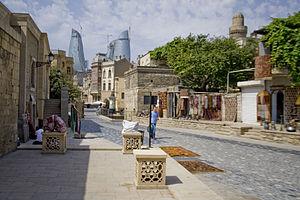
Bakou est la capitale de l'Azerbaïdjan. Elle se trouve dans l'est du pays, sur la rive sud de la péninsule d'Abşeron, au bord de la mer Caspienne. Son histoire débute au Iᵉʳ millénaire avant Jésus-Christ, mais les traces écrites les plus anciennes ne datent que du Vᵉ siècle.